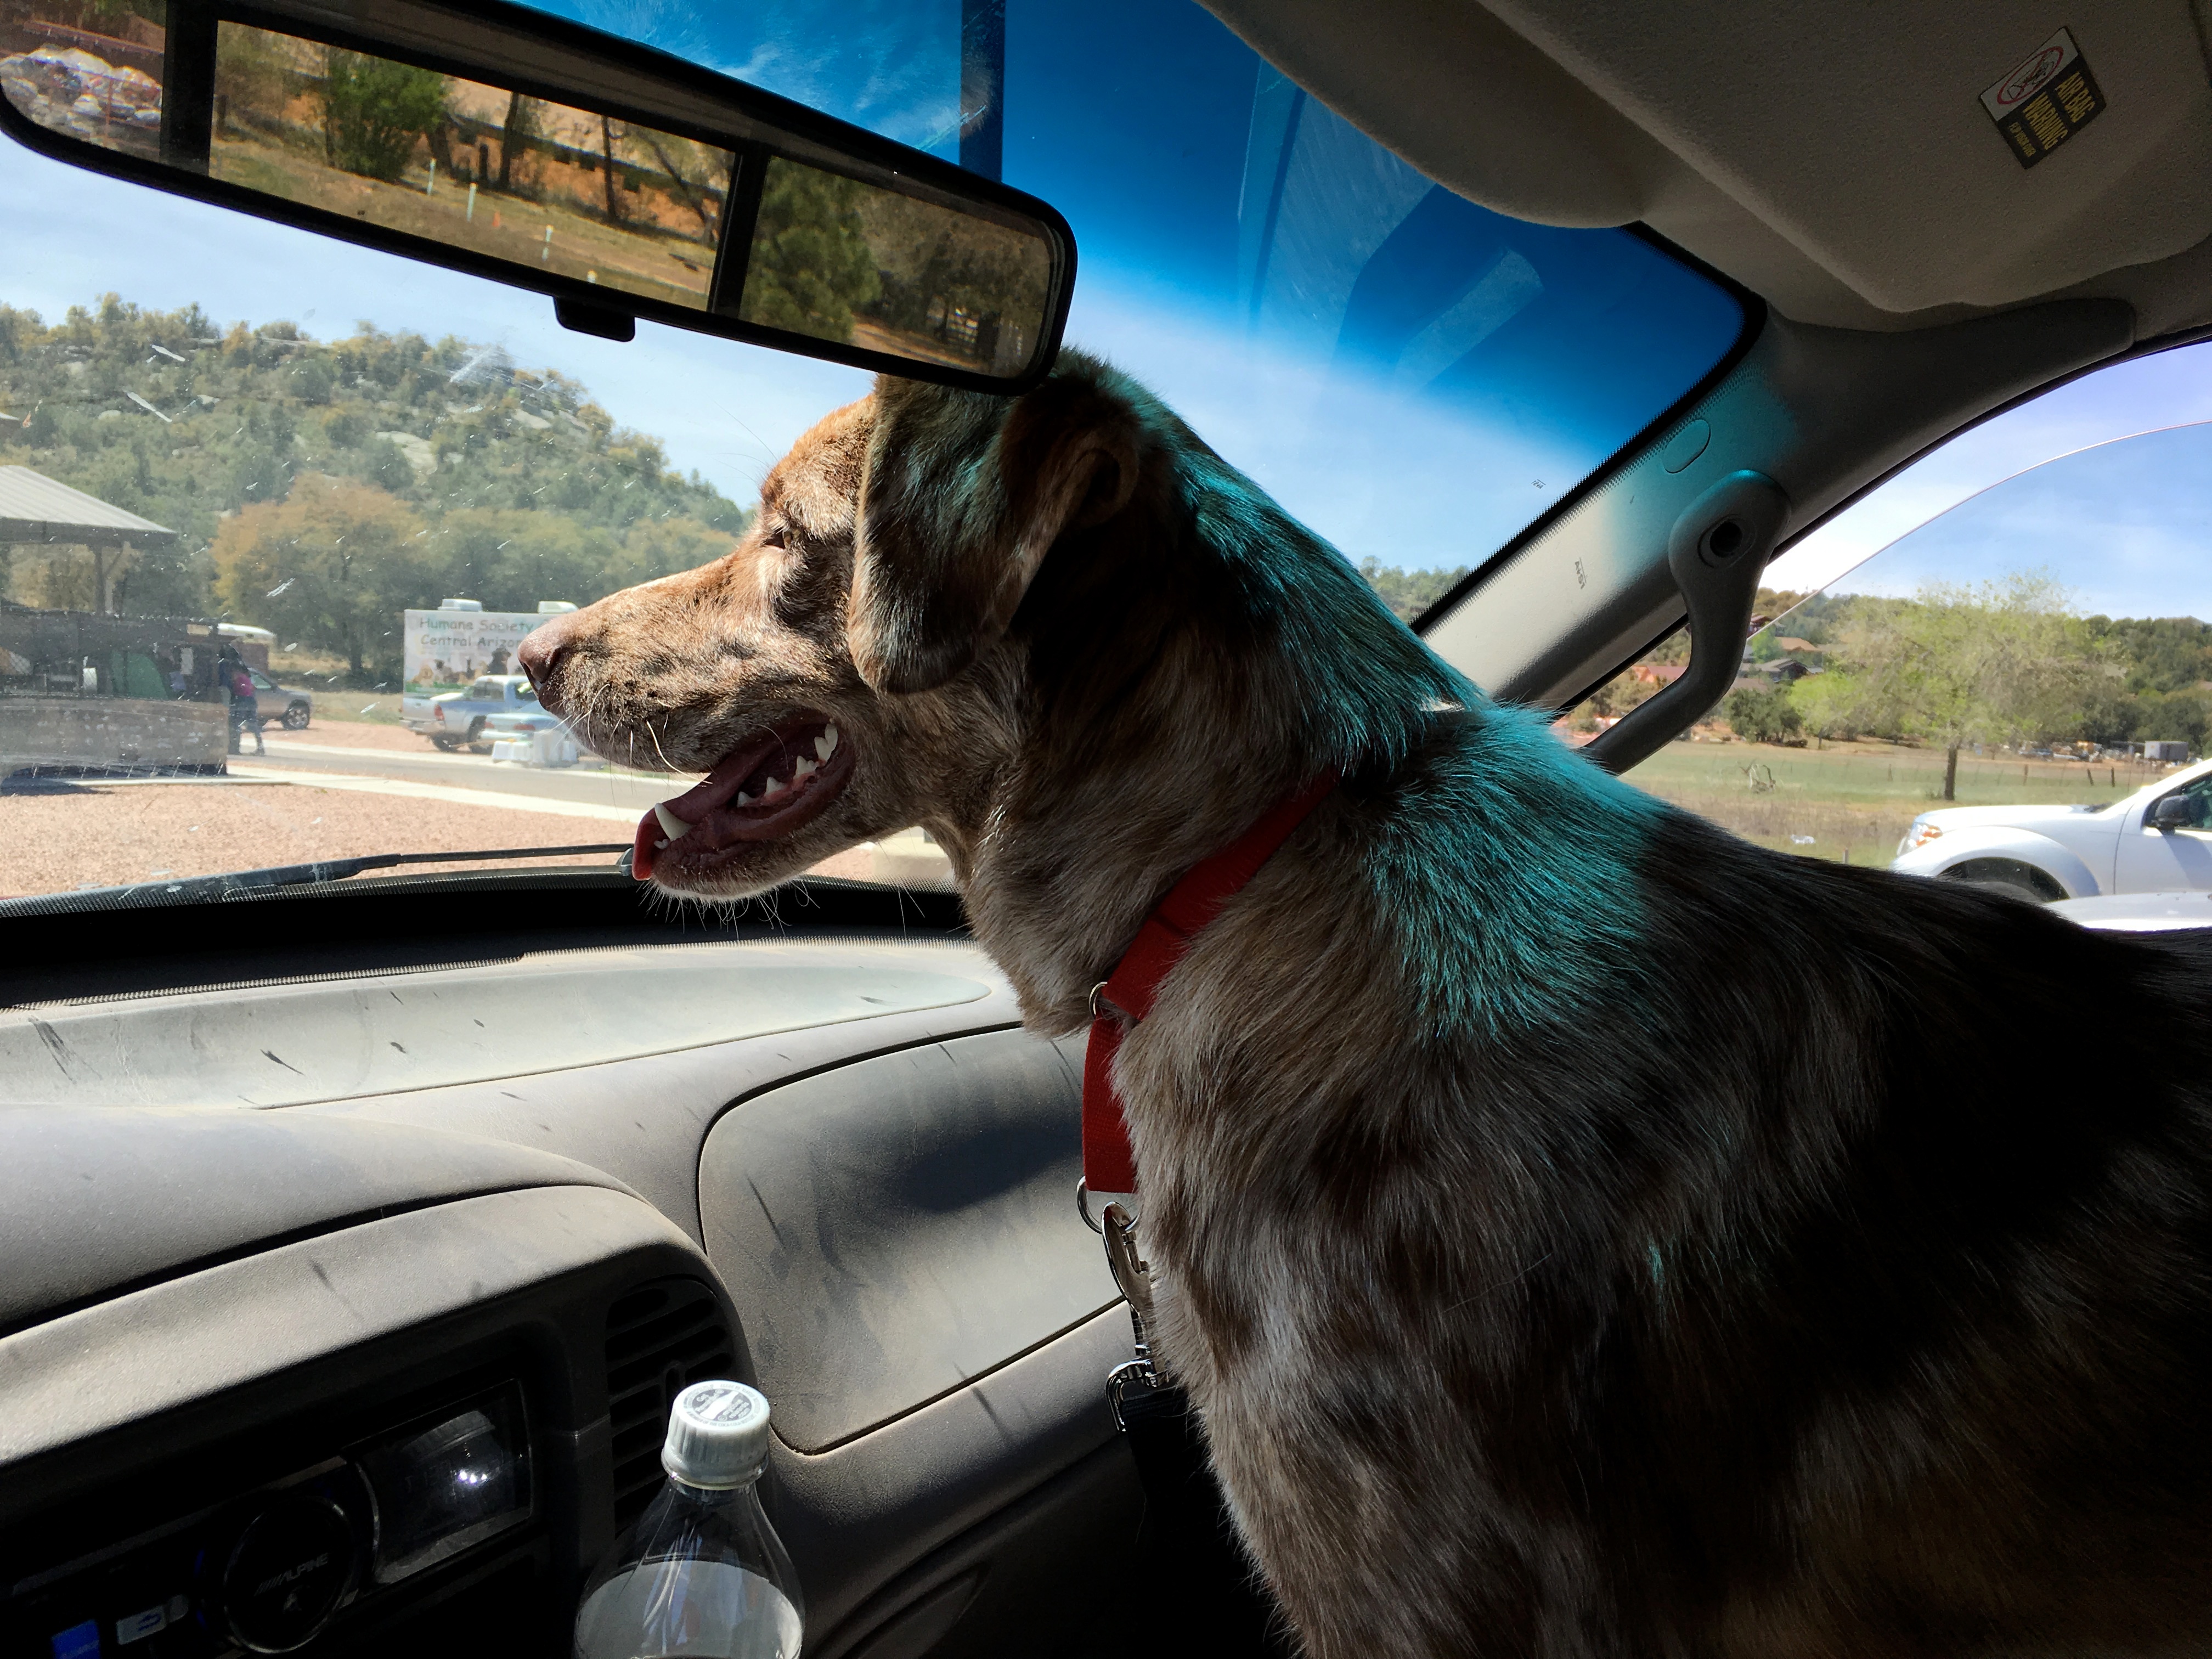
dog, vehicle, felix, street dog, dog like mammal